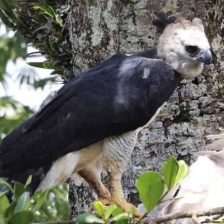
Species: HARPY EAGLE
Scientific name: HARPIA HARPYJA